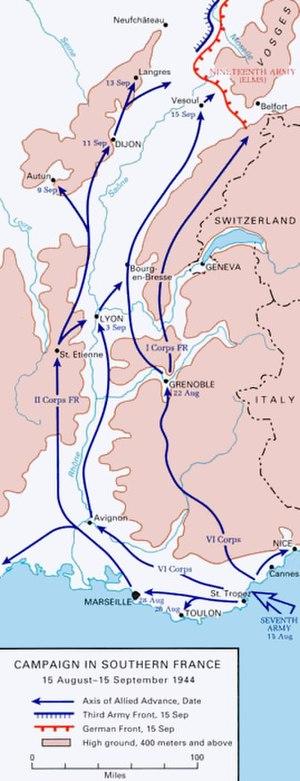
La 1ʳᵉ armée française est le nom donné aux unités militaires placées sous les ordres du général de Lattre de Tassigny et assignées à la libération du territoire français.
Le 1ᵉʳ corps d'armée fit partie des « sept torrents » de la Grande Armée lors de la campagne d'Allemagne en 1805 qui aboutit à la bataille d'Austerlitz.